Blackitude Museum

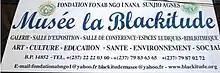
Museum signpost

Much more than a simple repository of art objects, the Blackitude Museum is an institution dedicated to the celebration, dissemination and preservation of the cultural wealth of Cameroon. Its mission is to educate and inspire on the art of Cameroon.The project that lead to the creation of the museum started in 1998 and the museum was officially in 2008. Queen Nana Agnes after receiving important pieces from the collection of her father, who was the traditional ruler of the Western Region of Cameroon (Grass Field). The rest of the collections are made up by donation and purchase. Prehistoric lithic artifacts were collected in 2009, 2010, 2011 and 2012 during field research in the Western Region of Cameroon. Some of them, such as the scrapers and the arrowheads, are copies of original lithic tools collected in the archaeological laboratories of Portugal by the curator Apollinaire Kaji in 2012.